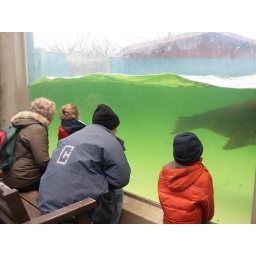
Sea lion under the water